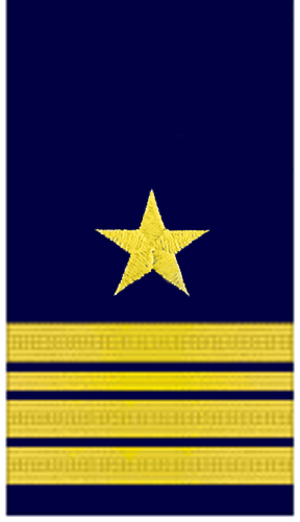
Fregattenkapitän est un grade d'officier utilisé dans les marines allemandes.